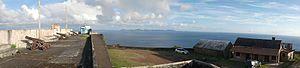
Panoramic view of Fort Charlotte, Kingstown, SVG